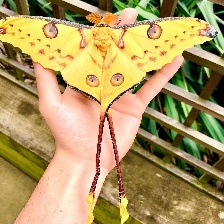
Species: COMET MOTH